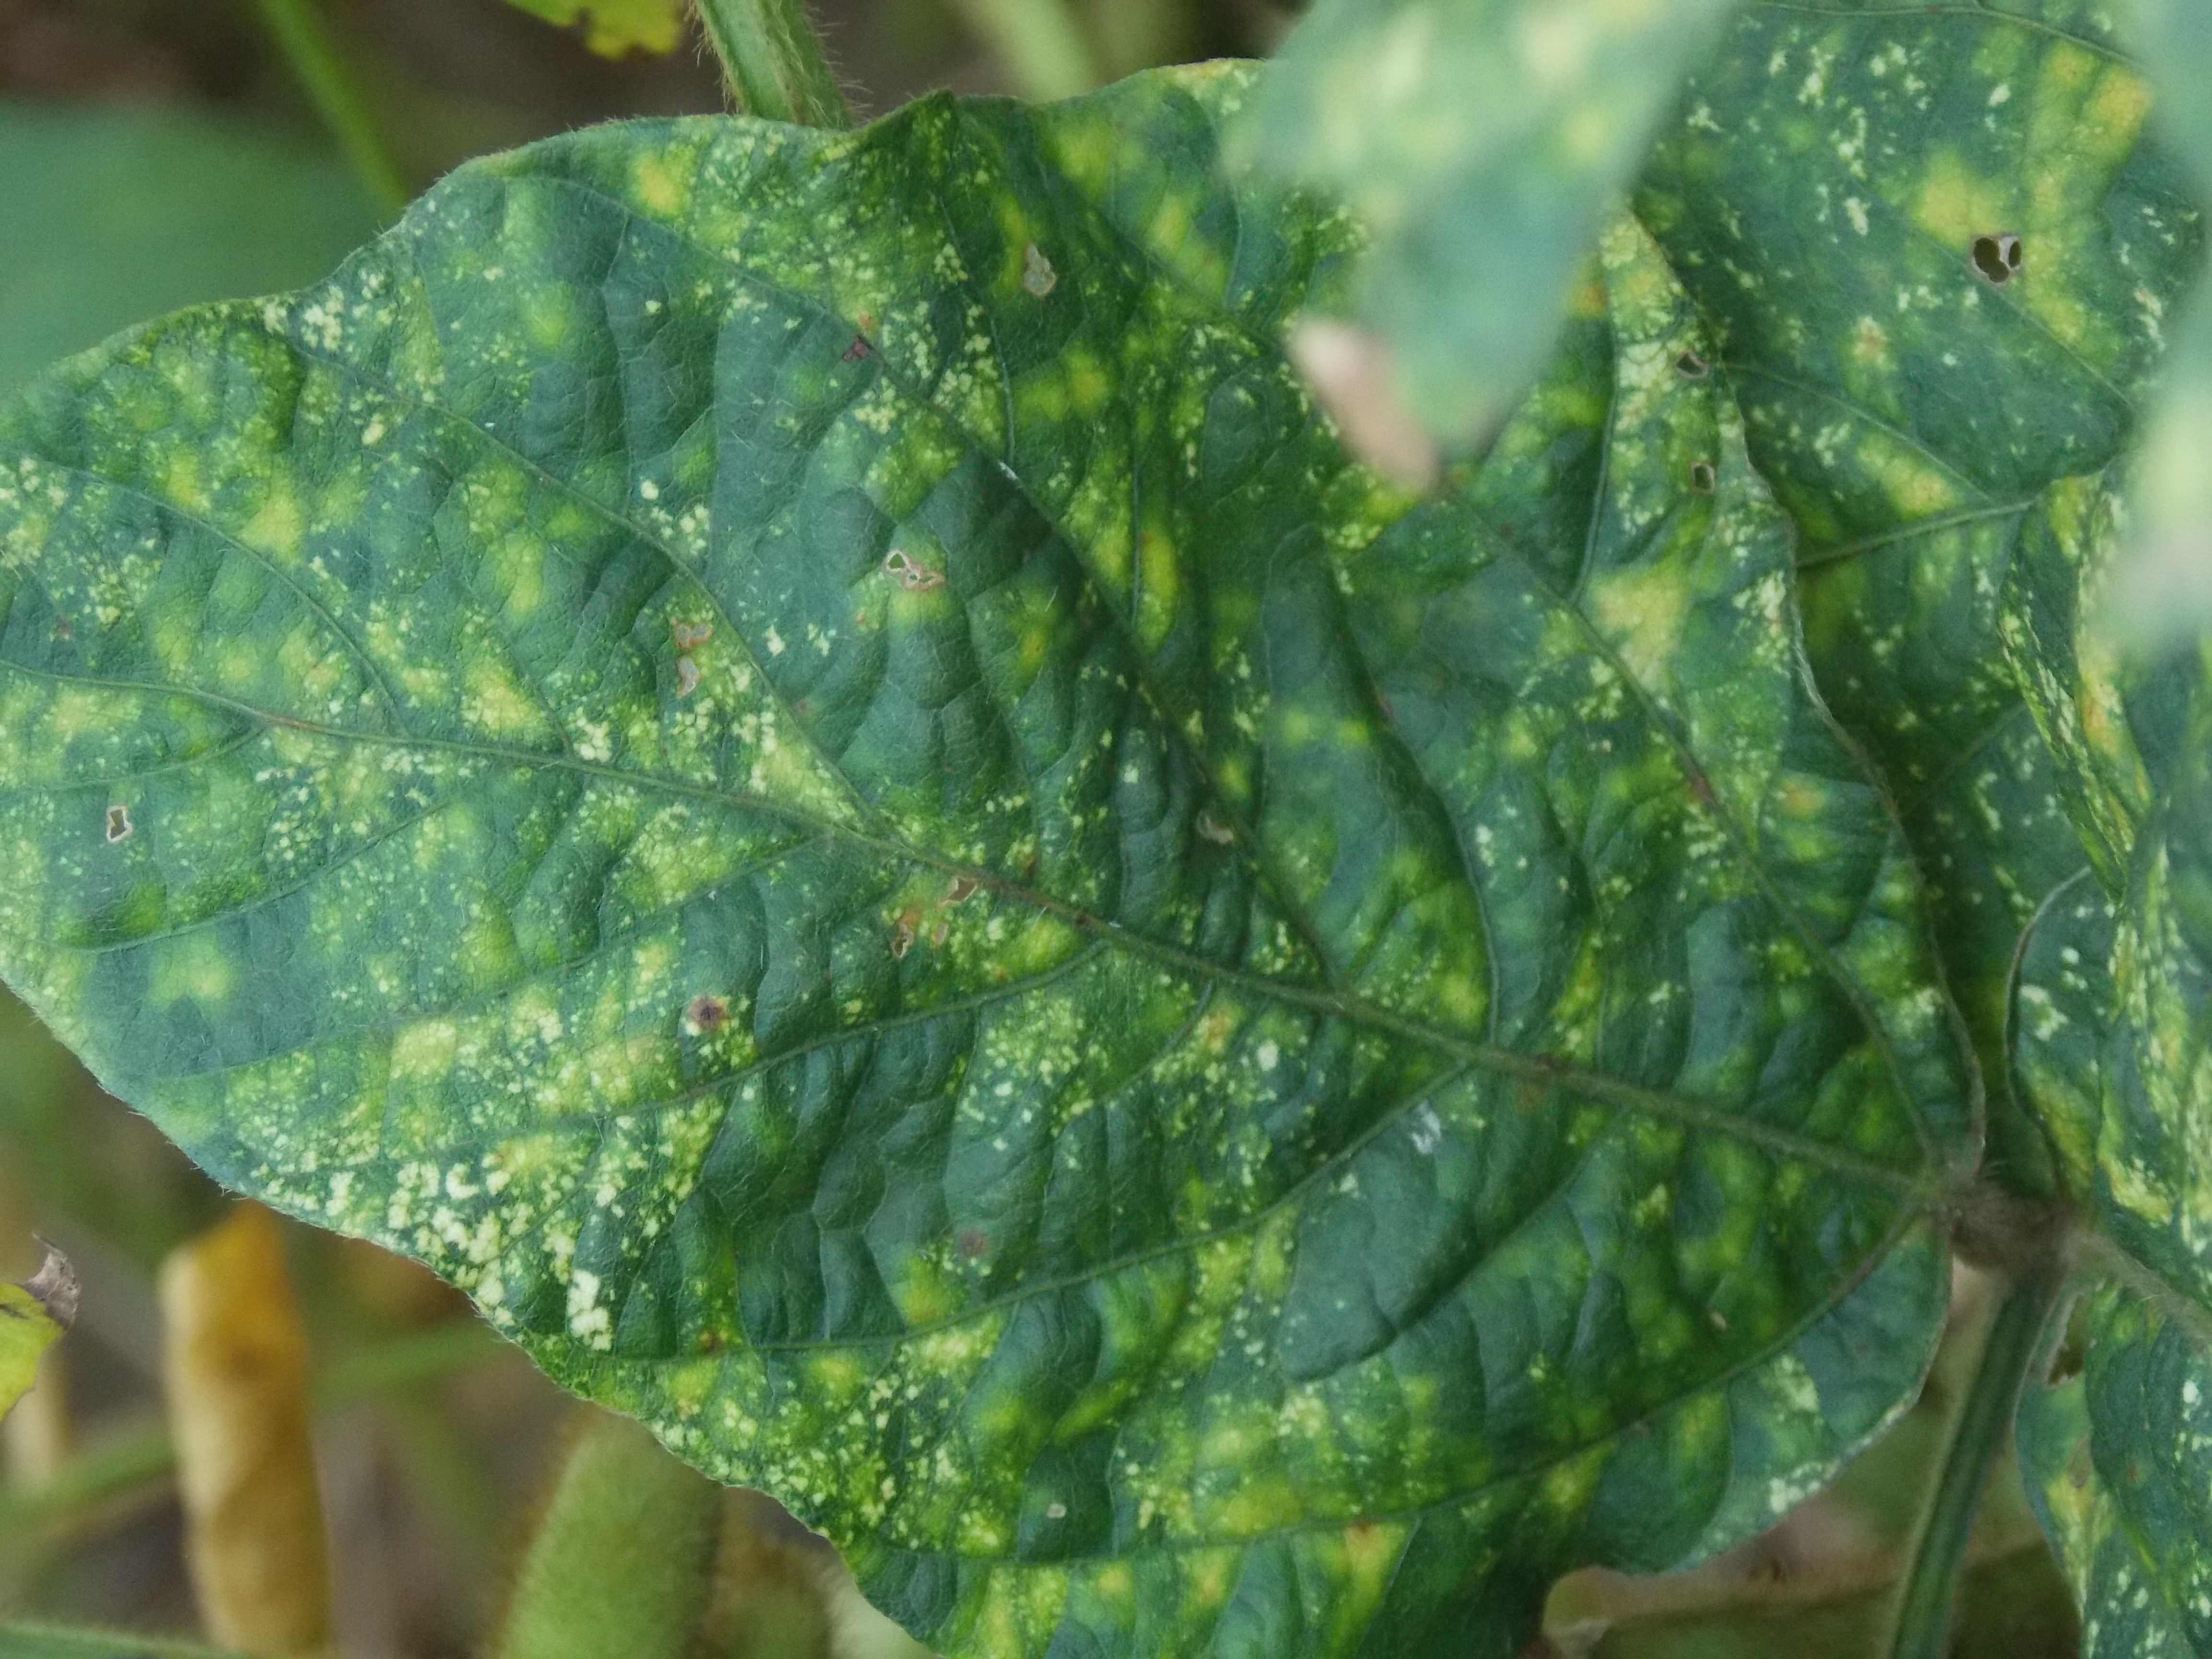
Label: Disease